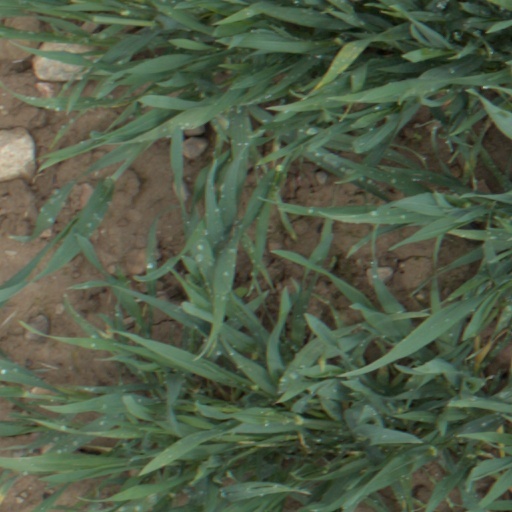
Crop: wheat